Zürich armorial

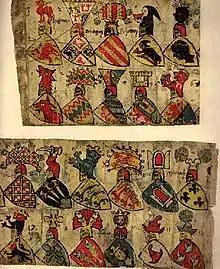

The Zürich armorial (German: "Zürcher Wappenrolle") is a roll of arms made in presumably in what is now eastern Switzerland (in or near what is now the canton of St. Gallen); it is now kept in the Swiss National Museum in Zürich.